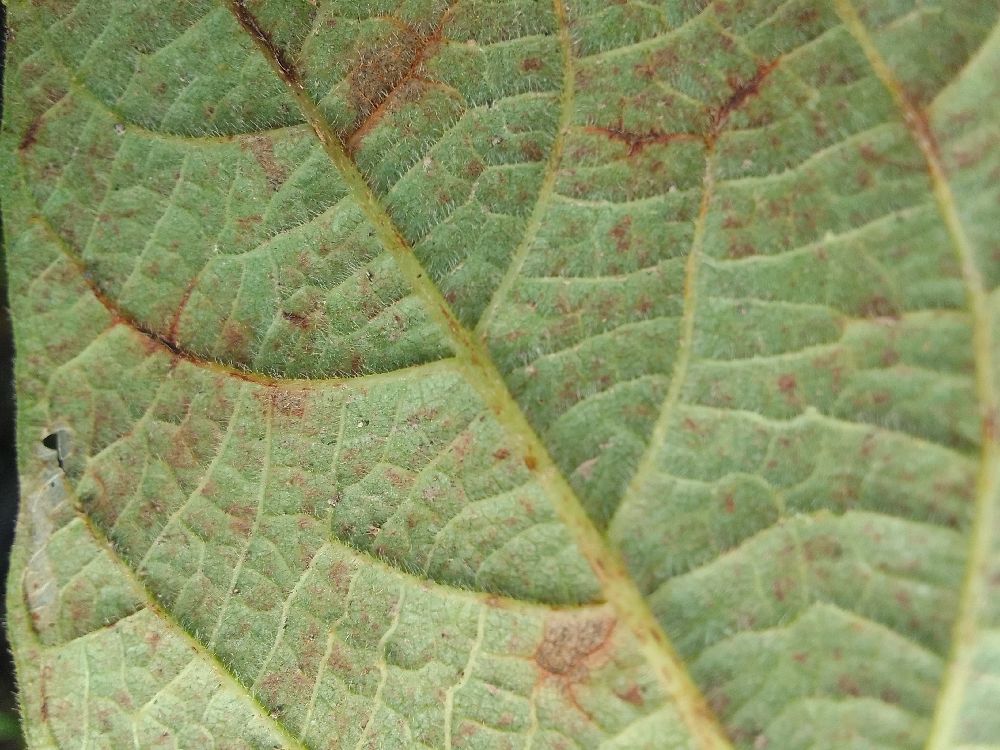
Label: anthracnose